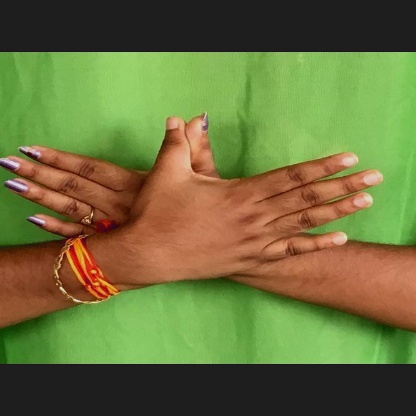
Mudra: Garuda